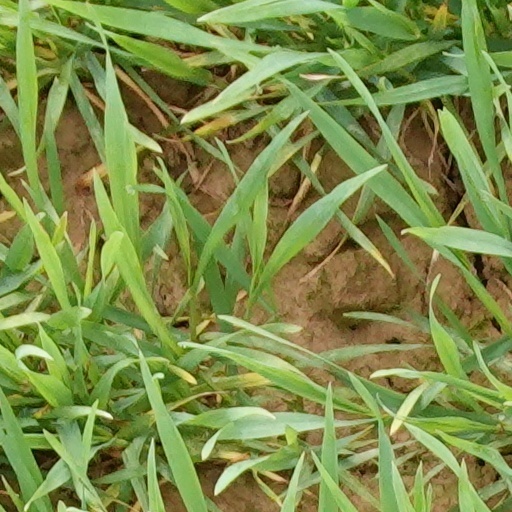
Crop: wheat